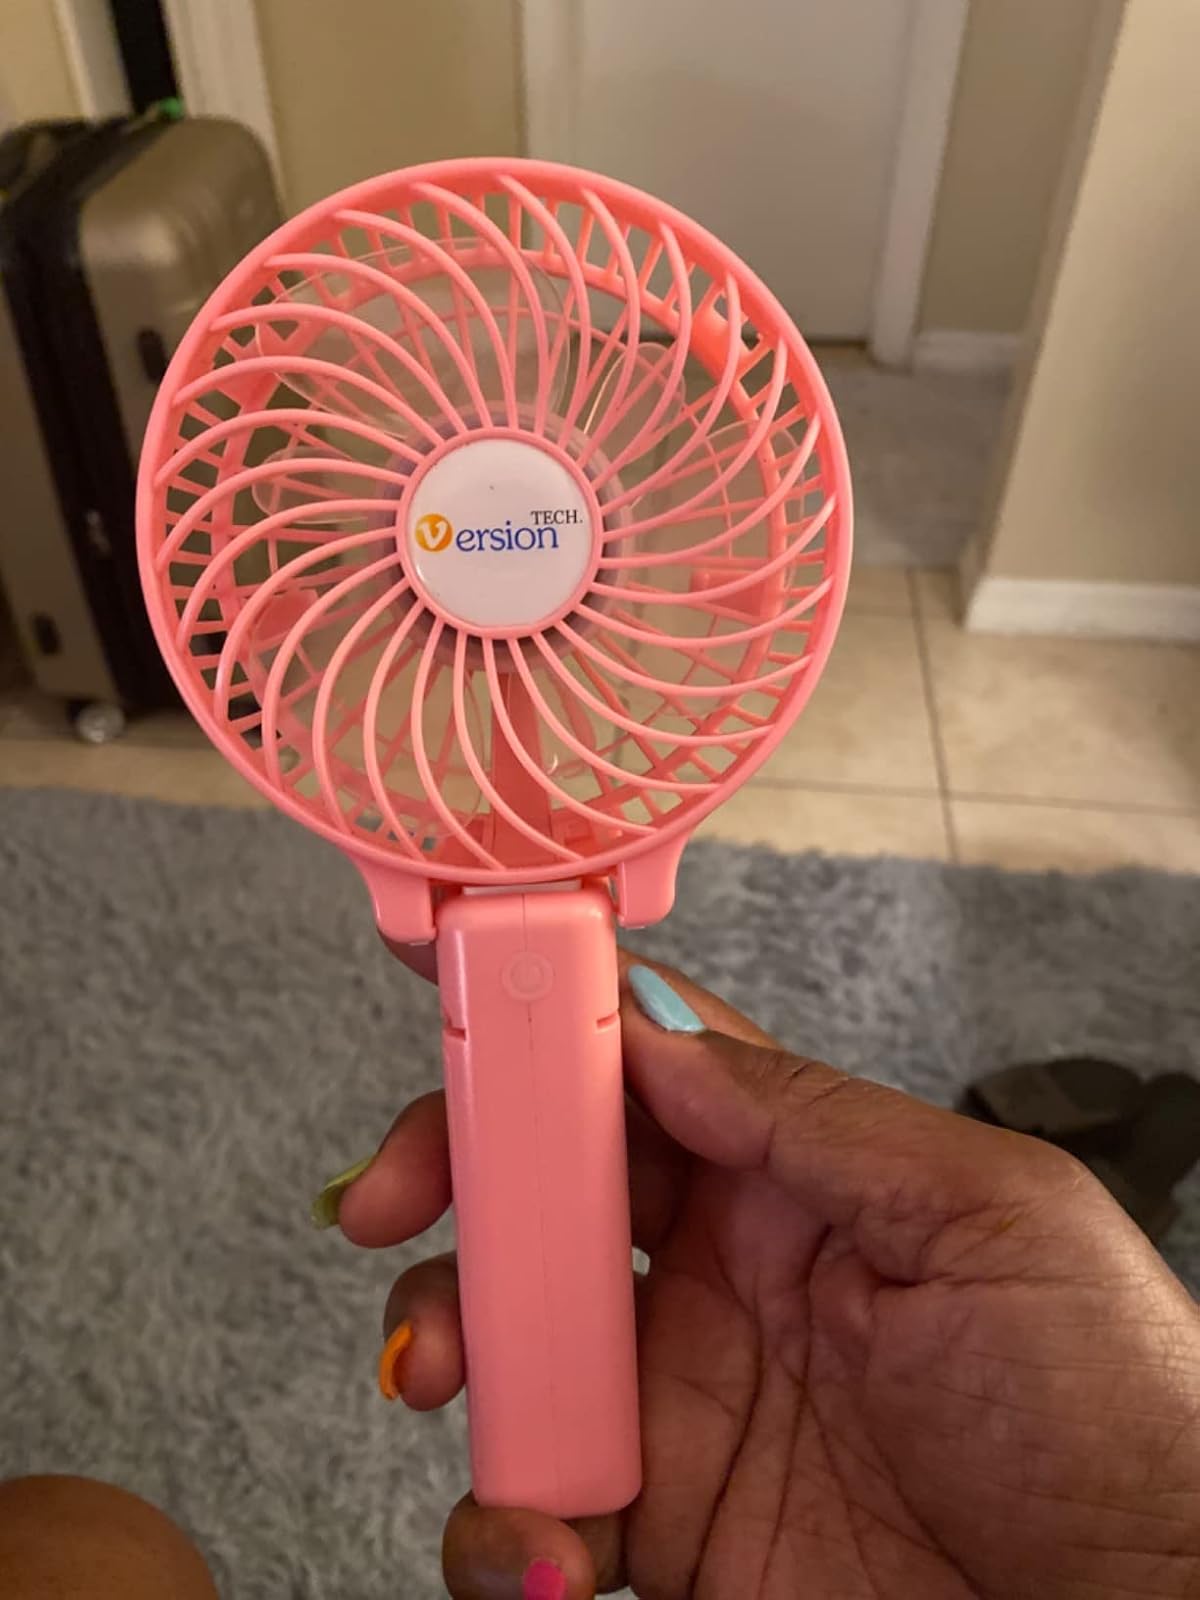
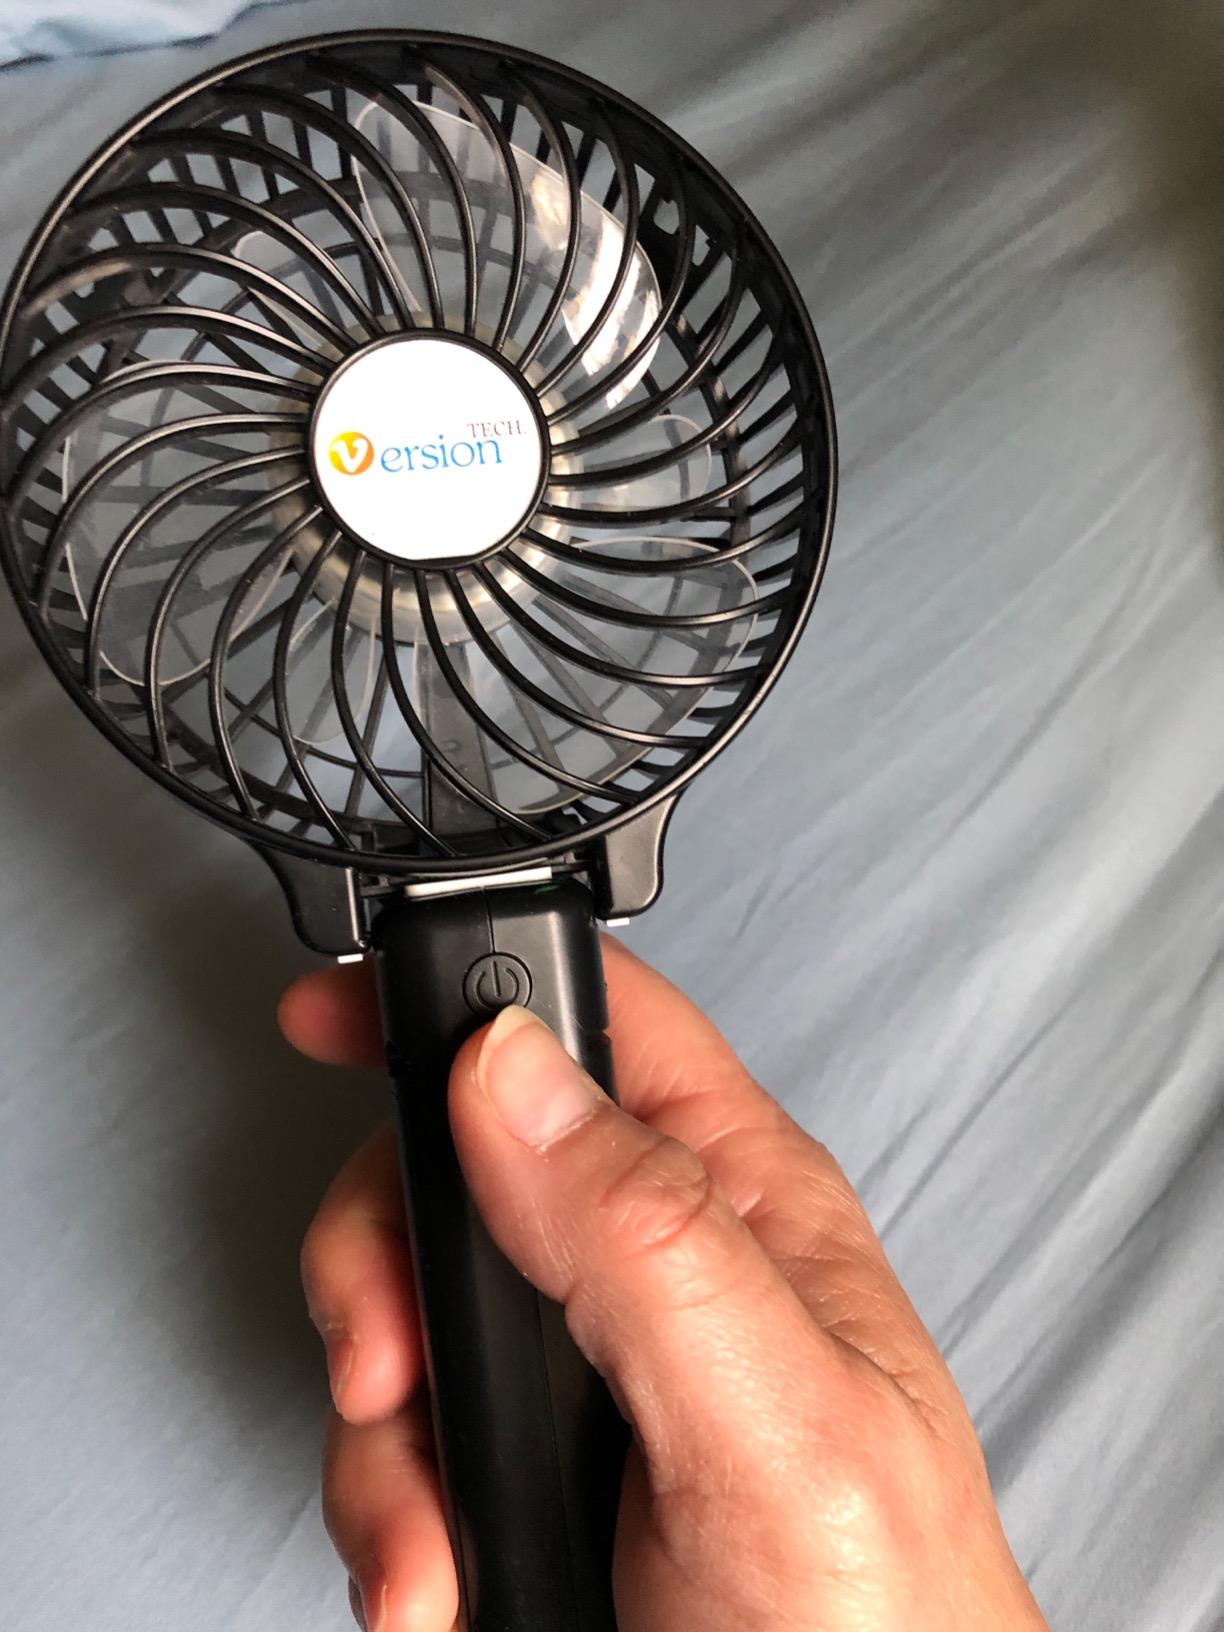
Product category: fan
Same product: no